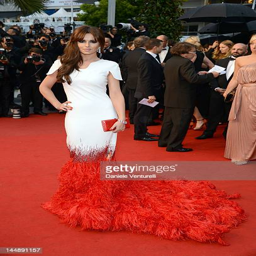
person attends the premiere during festival at festivals